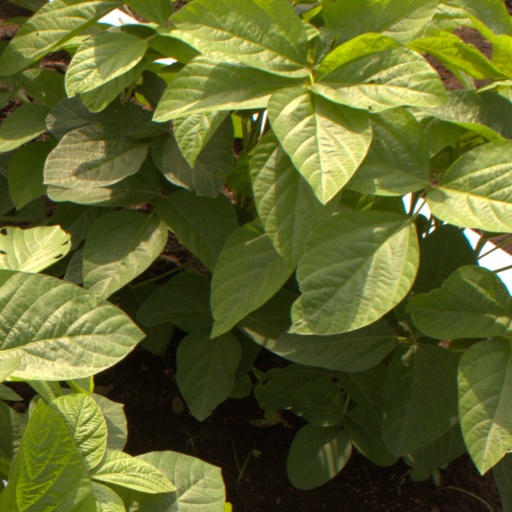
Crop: soybean